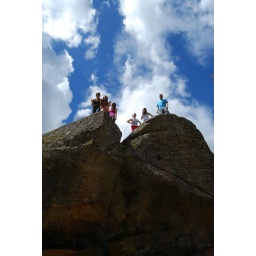
The flowers in the sky